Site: brandenburg
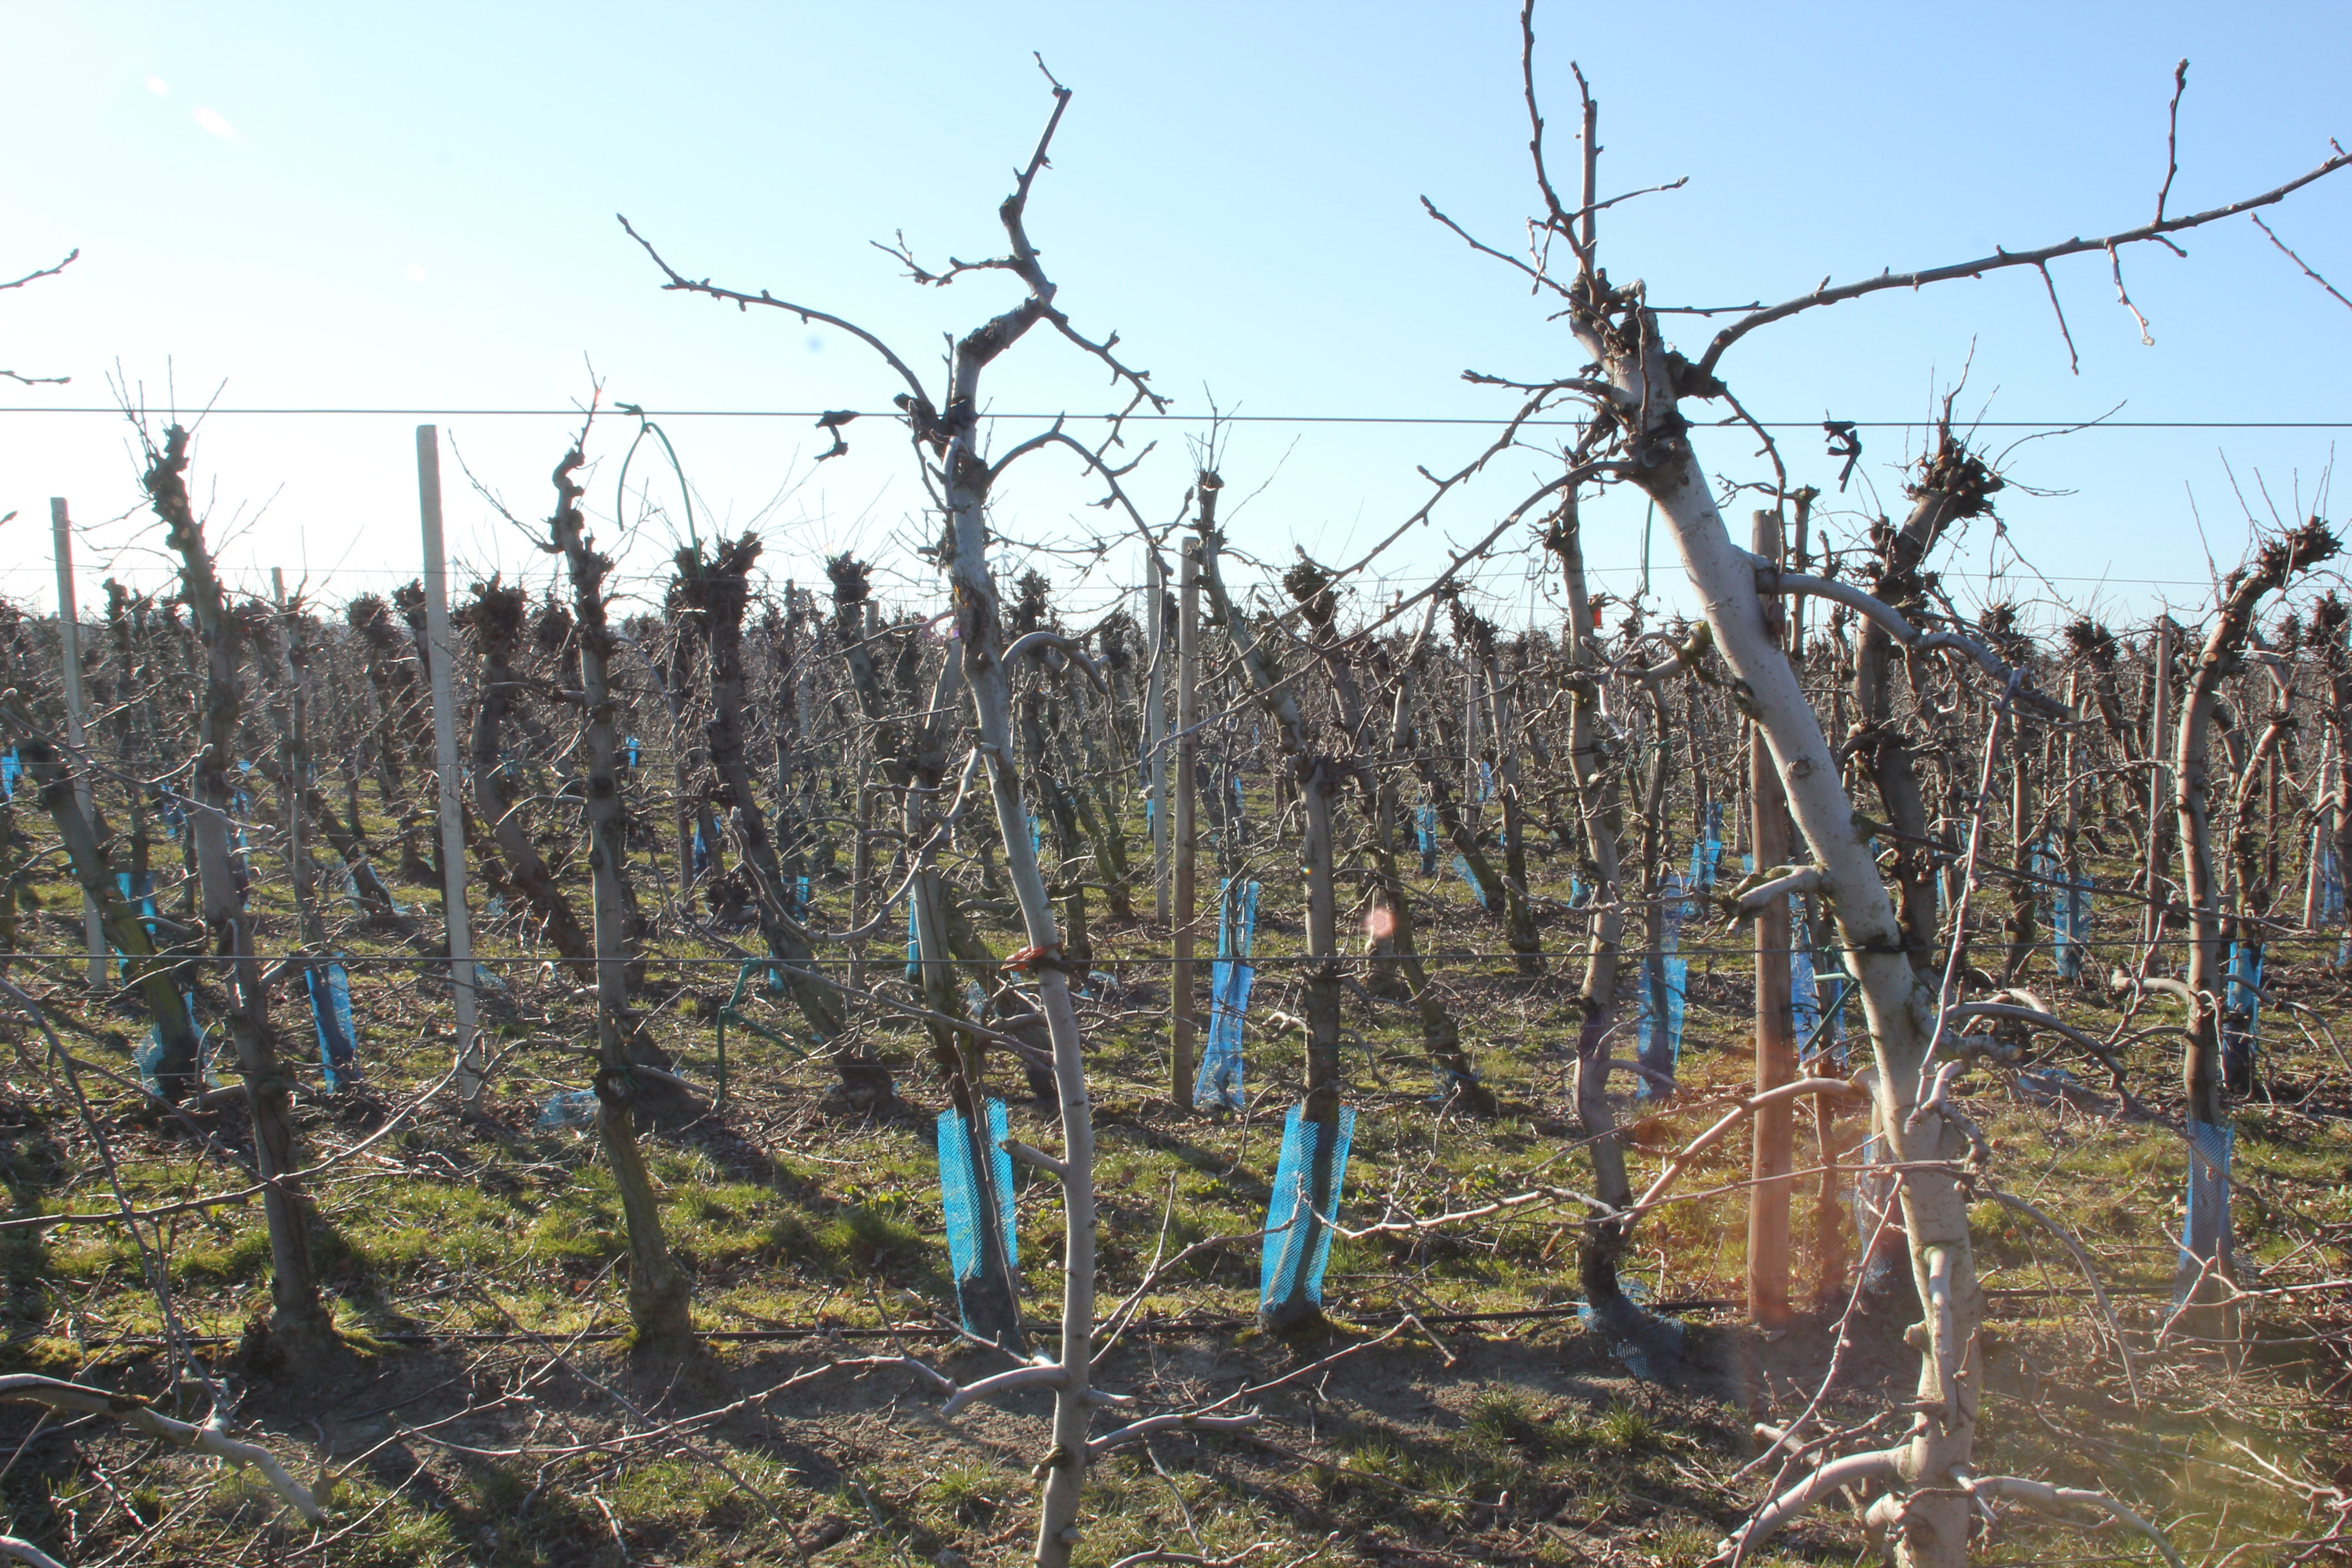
Growth stage (BBCH 03): Bud development